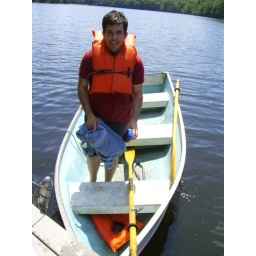
little boy in boat